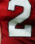
Number: 2